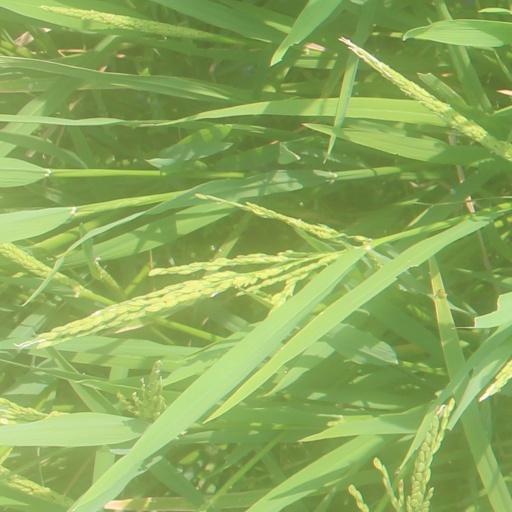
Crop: rice